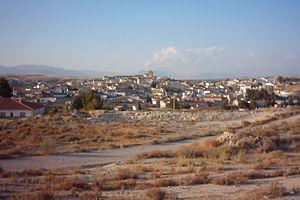
Benamaurel est une commune de la communauté autonome d'Andalousie, dans la province de Grenade, en Espagne.